Symphony No. 37 (Mozart)

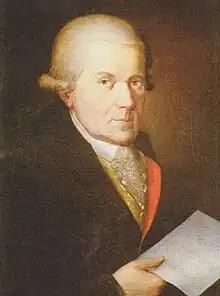
Michael Haydn, the true author of the Symphony No. 37, once attributed to Mozart

Symphony No. 37 in G major, (K. 444/425a + Anh A 53) is a work that was once attributed to Wolfgang Amadeus Mozart and given a place in the Köchel catalogue as well as the number '37'. It is in fact Symphony No. 25 in G major by Michael Haydn, bearing the catalogue numbers P 16 and MH 334. This mistake, long ago corrected, resulted from a brief musical introduction (an "adagio maestoso") added by Mozart to Haydn's symphony.